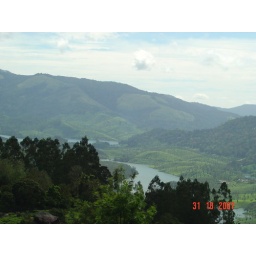
By May end and early June there is no water in this lake .